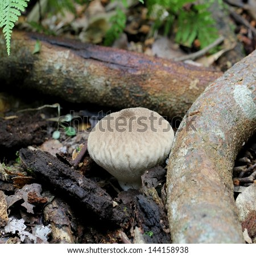
a mushroom in a rainforest